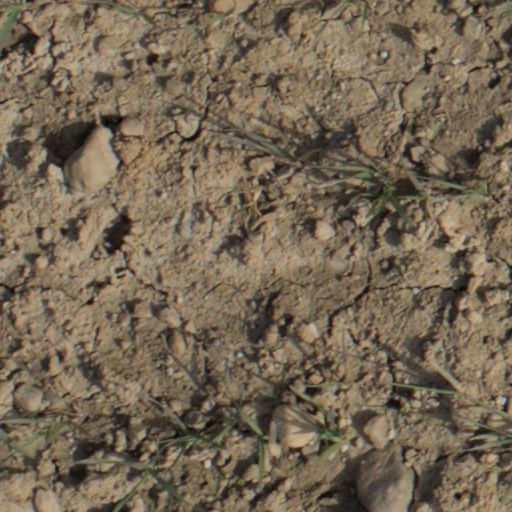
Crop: wheat